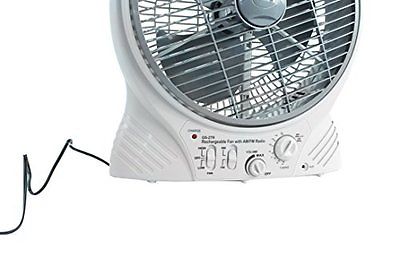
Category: fan